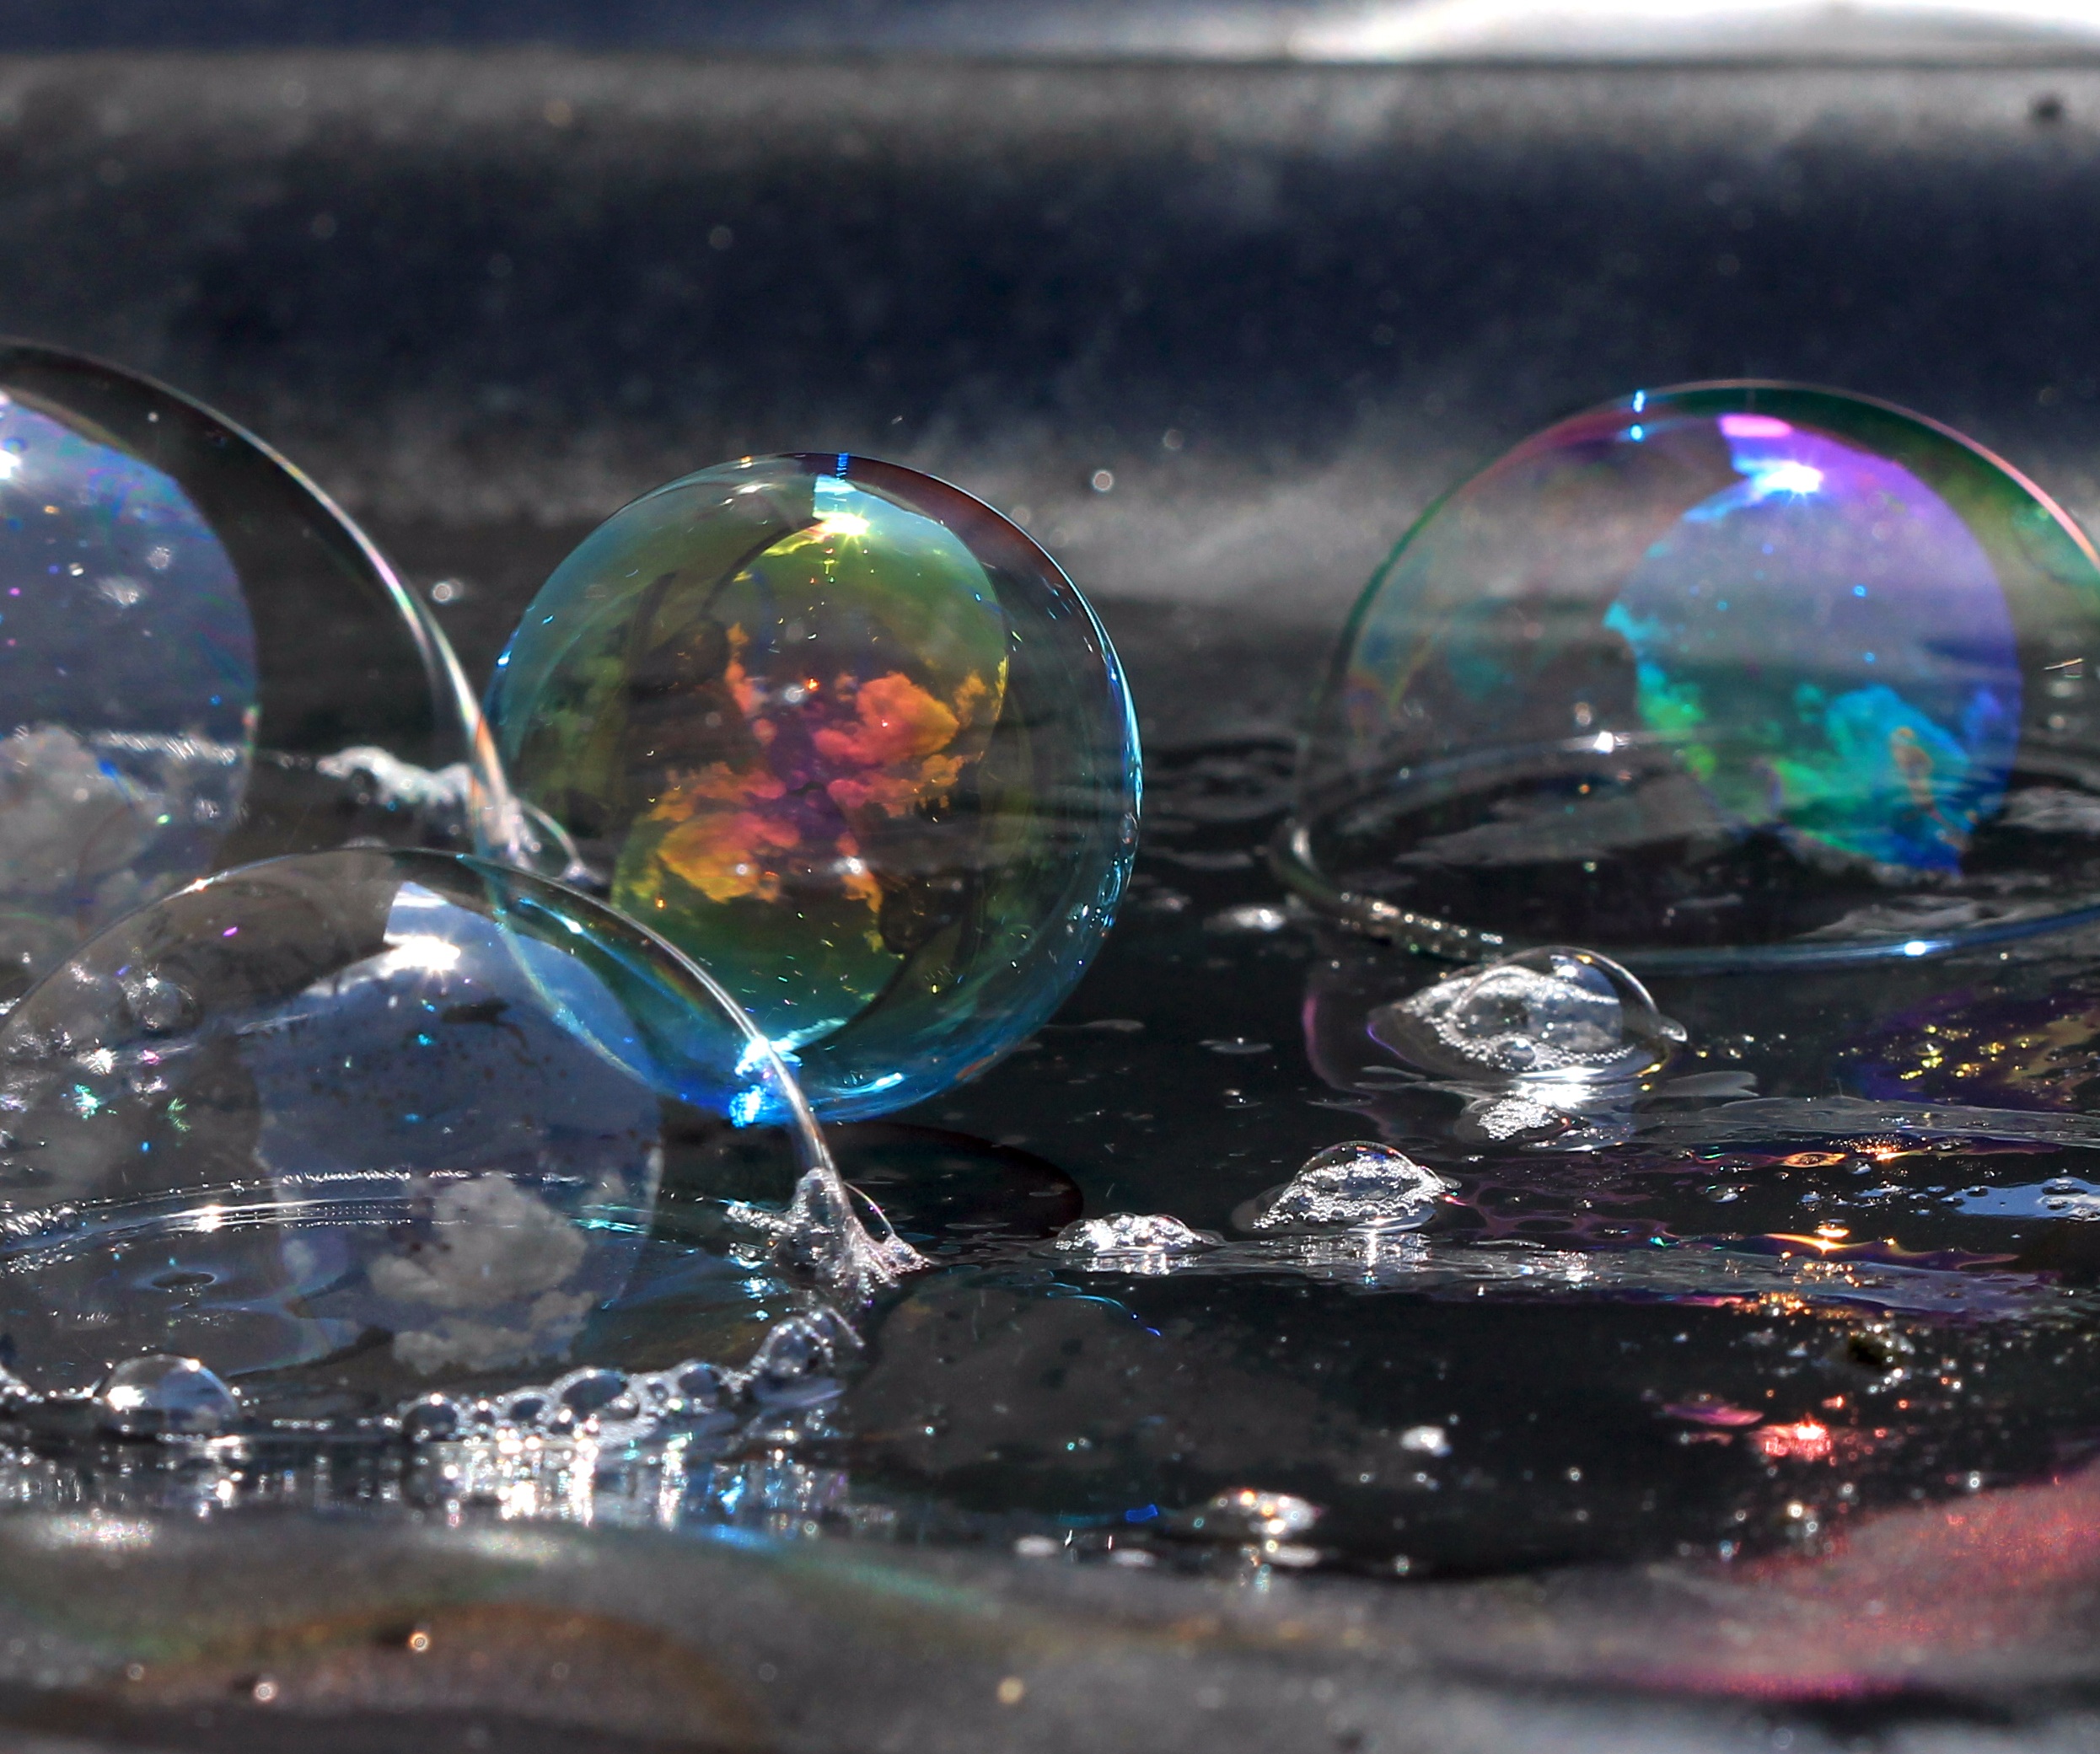
water, drop, light, glass, ice, reflection, color, blue, childhood, colors, soap, bubbles, crystal, macro photography, soap bubbles, children's games, lightness, fashion accessory, liquid bubble